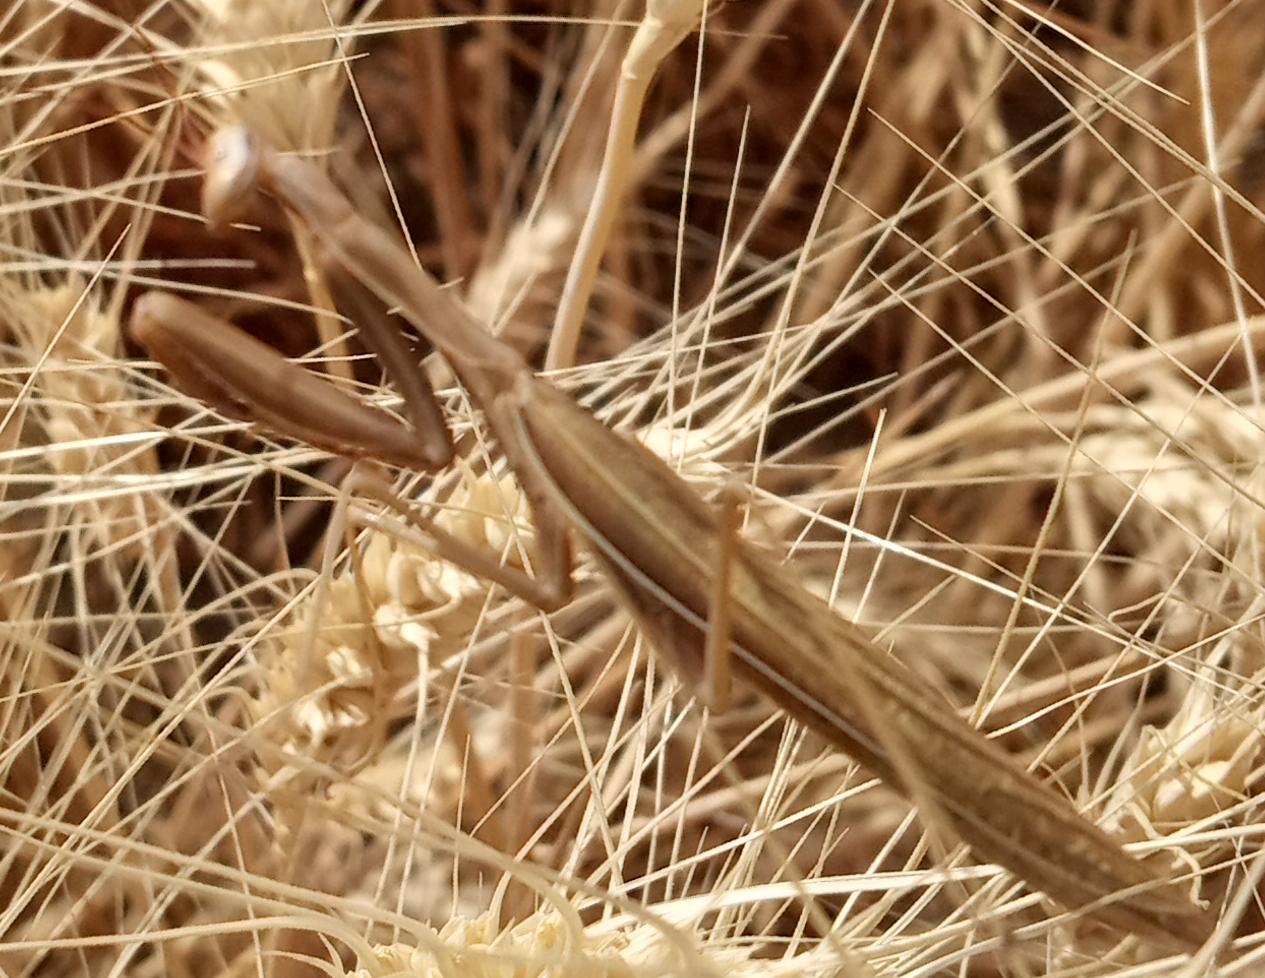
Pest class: predators